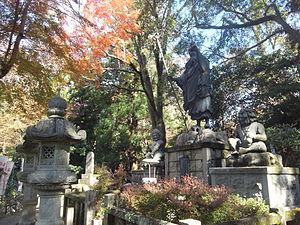
Le Kinpusen-ji est le principal temple de la shugendō. Il se trouve dans la ville de Yoshino sur le mont Yoshino, dans la préfecture de Nara au Japon.